Clydesdale horse

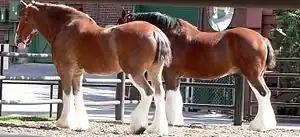
Clydesdales

The conformation of the Clydesdale has changed greatly throughout its history. In the 1920s and 1930s, it was a compact horse smaller than the Shire, Percheron, and Belgian Draught. Beginning in the 1940s, breeding animals were selected to produce taller horses that looked more impressive in parades and shows. Today, the Clydesdale stands high and weighs . Some mature males are larger, standing taller than 183 cm and weighing up to . The breed has a straight facial profile or a slight Roman nose, broad forehead, and wide muzzle.